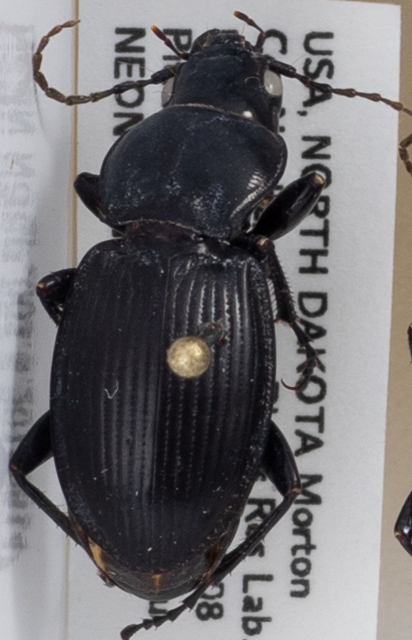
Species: Cyclotrachelus torvus
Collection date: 2018-08-14
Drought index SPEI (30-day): -0.402
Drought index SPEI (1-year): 0.044
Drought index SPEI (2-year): -0.32